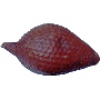
Label: salak